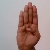
The image shows a hand gesture representing the letter 'B' in Indian Sign Language.